Straight razor

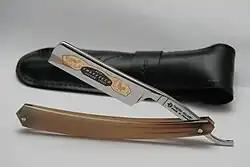
"Fox and Rooster" Thiers-Issard straight razor with two-pin handle

Sharpening is the final stage in the process. At first the blade is sharpened on a grinding wheel. Following that the blade can be honed by holding the blades against the flat side of rotating round stones, or by drawing the blade across stationary flat stones. The cutting edge is finished using a strop. Sharpening is usually not completed during manufacturing, instead being done after purchase.